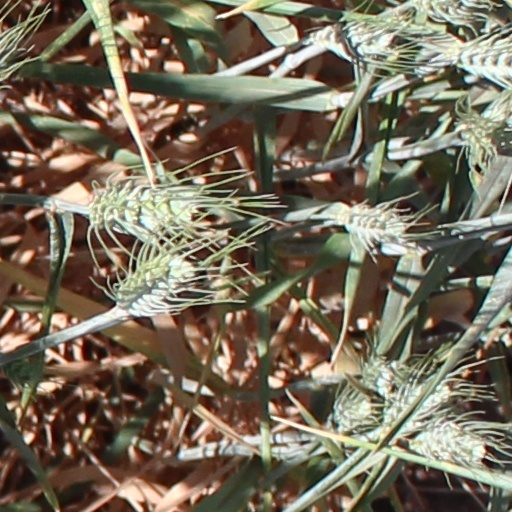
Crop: wheat